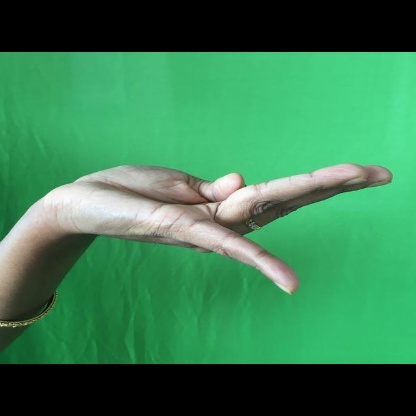
Mudra: Chaturam